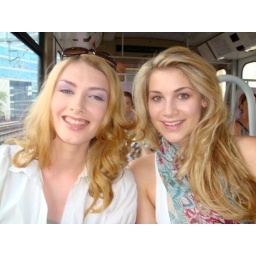
Two german girls on the train in Berlin